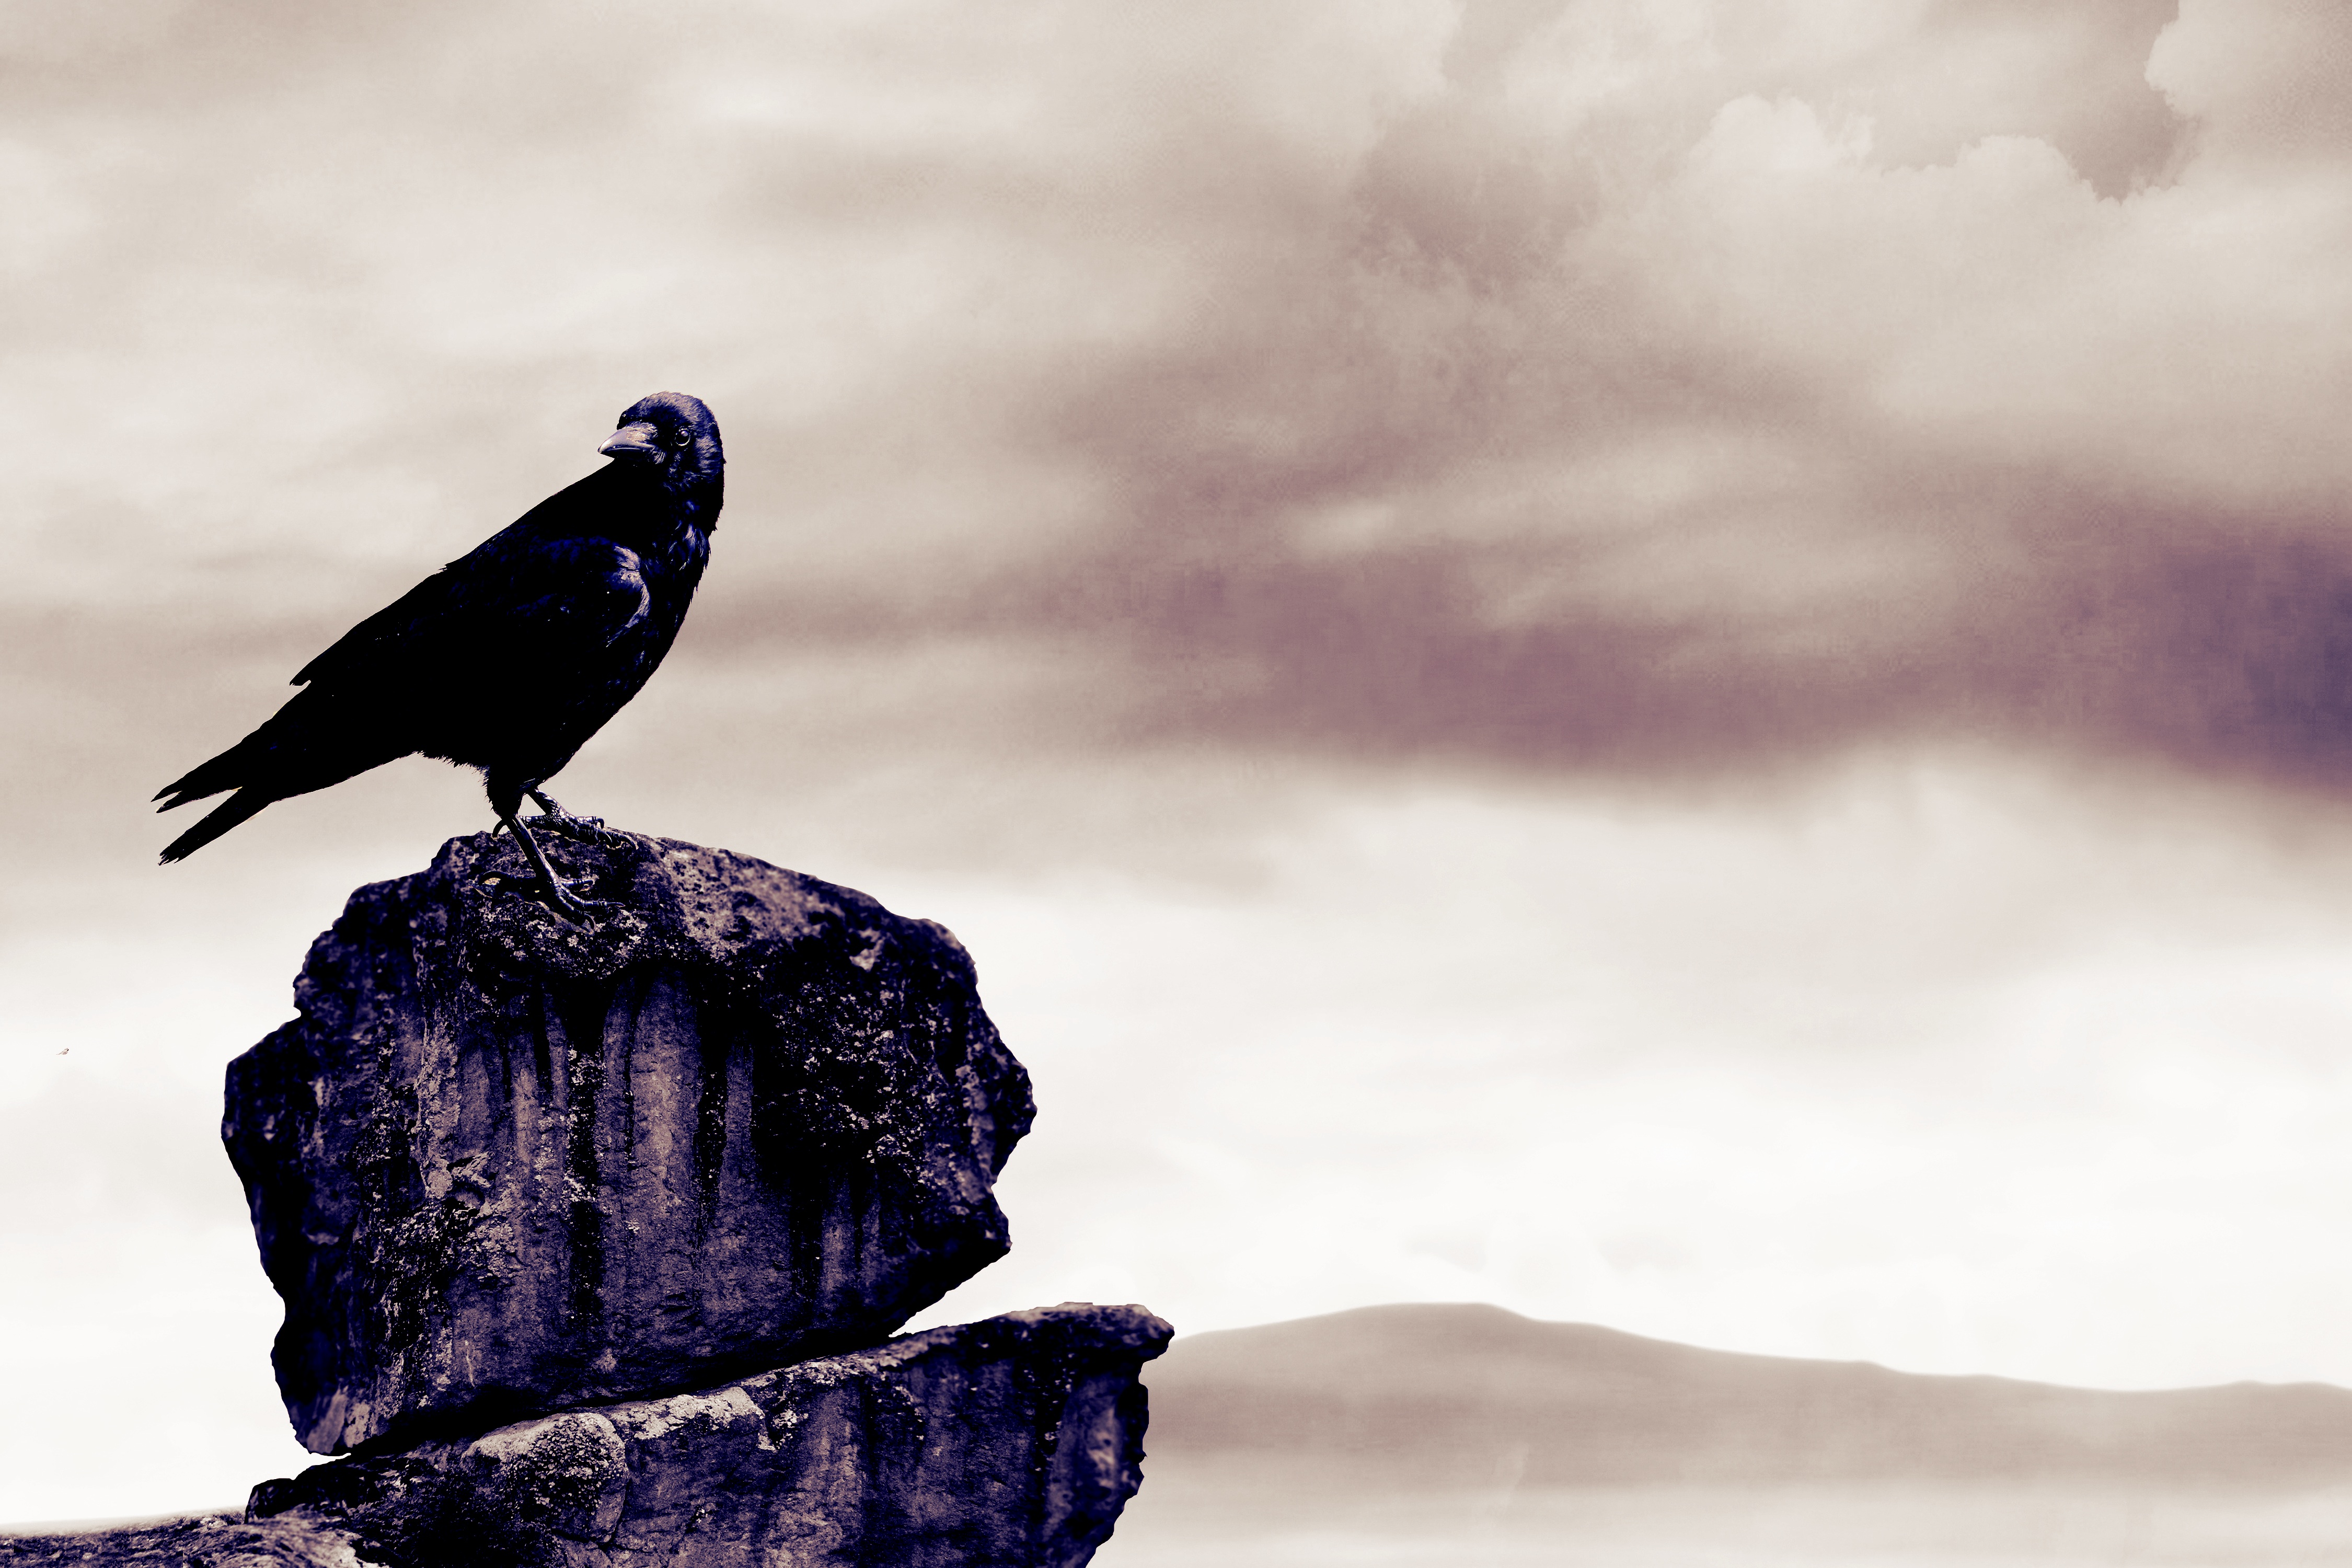
nature, rock, snow, winter, bird, animal, alone, wildlife, fur, gray, rough, blue, black, crow, birds, sad, look, vertebrate, raven, hunter, perching bird, crow like bird